Casalecchio di Reno

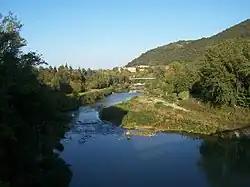
The Reno River at Casalecchio

The Battle of Casalecchio took place here on 26 June 1402. Casalecchio was heavily damaged by Allied bombers during World War II.